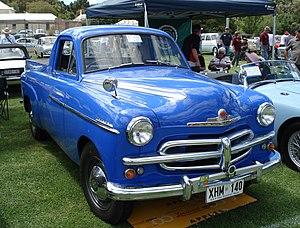
En comparaison avec d'autres types de pick-ups des années 1930, le terme coupe utility a été défini comme la combinaison d'un coupé plus élégant, confortable et spacieux, ayant une ligne de toit plus basse, avec un plateau de chargement. Cependant depuis les années 1950, la définition du terme est devenue floue. Les modèles plus récents sont souvent appelés simplement "pick-up" par leurs créateurs.